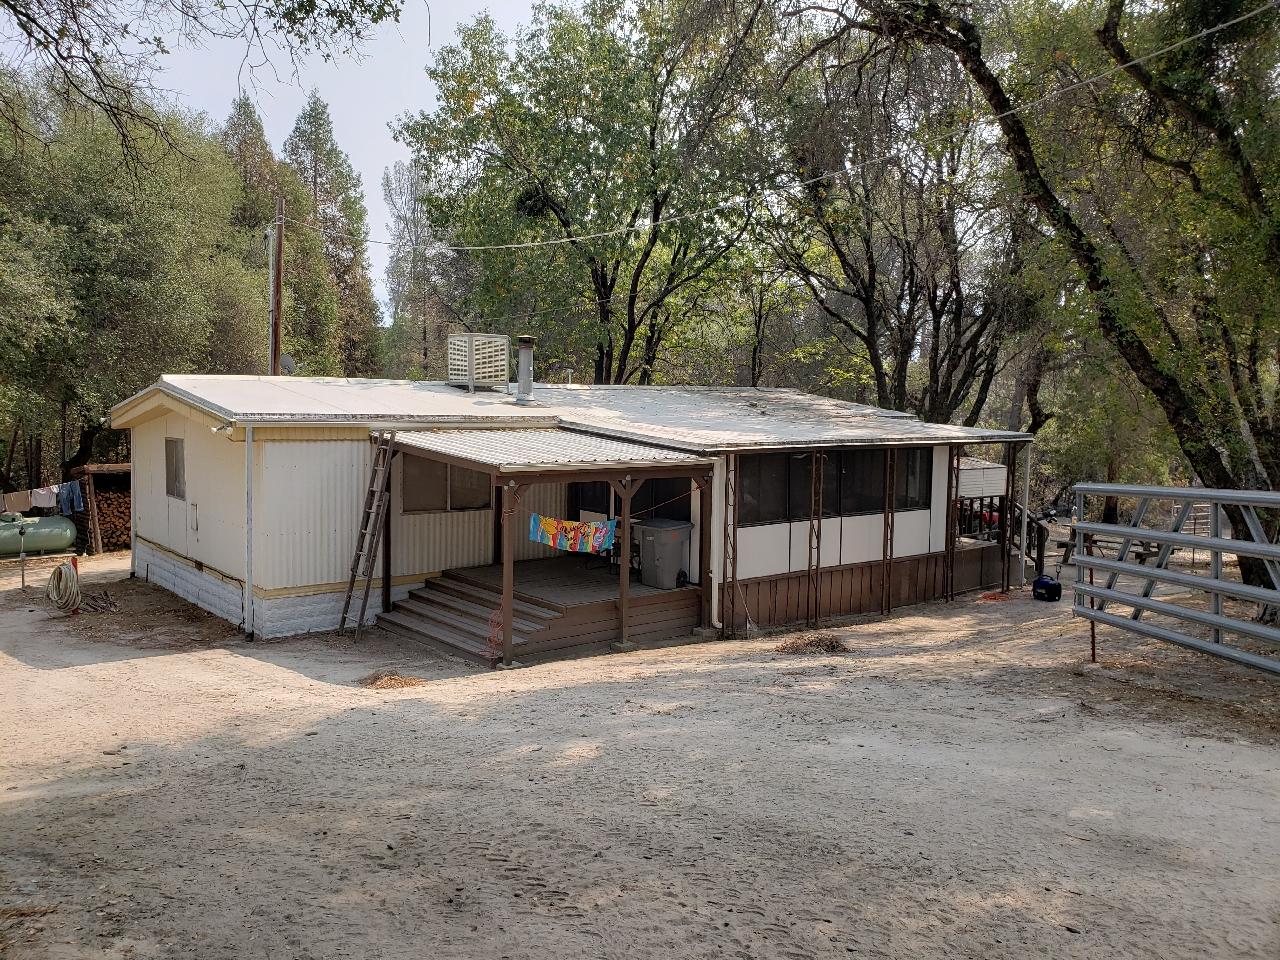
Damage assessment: no_damage